Padderbury Top

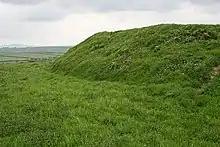

Padderbury Top is a hillfort about south-east of Menheniot, in Cornwall, England, named after the hill on which it is situated. It is a scheduled monument.